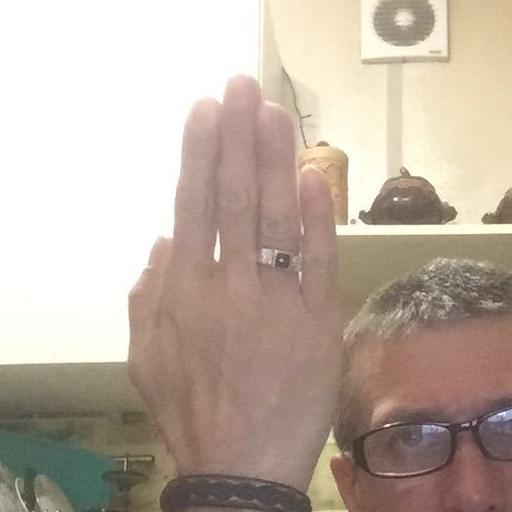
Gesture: stop_inverted